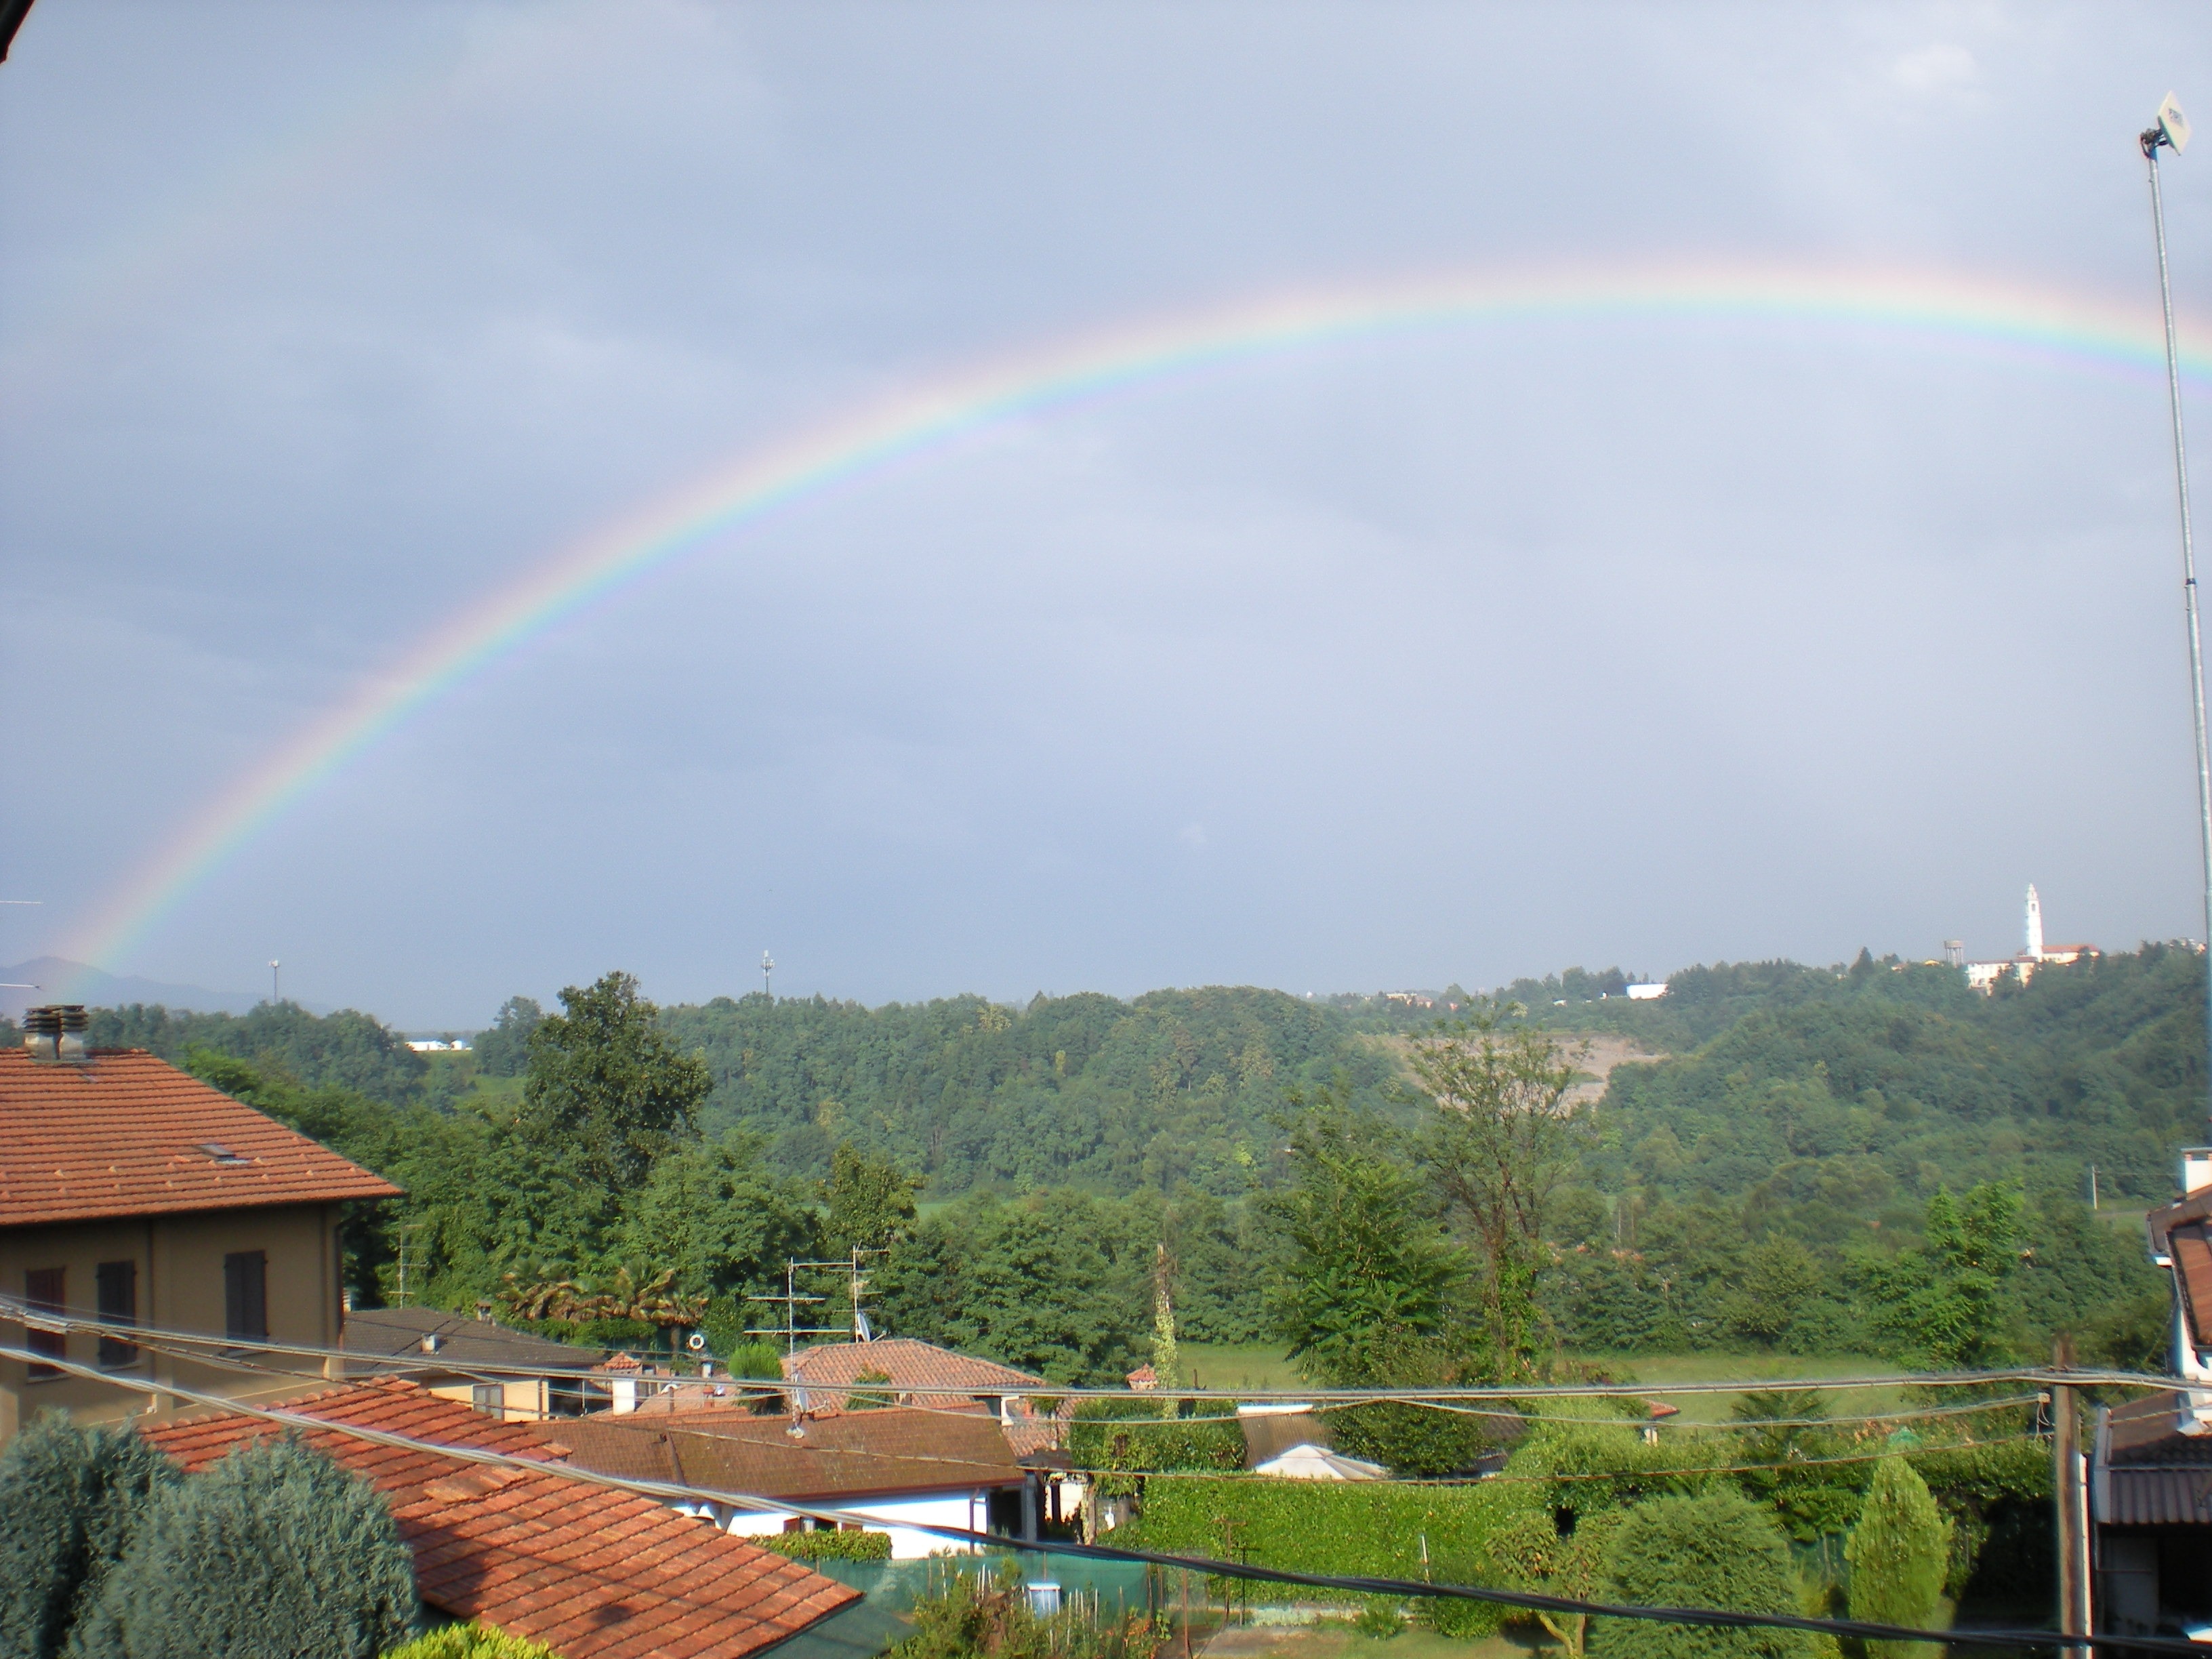
nature, sky, rainbow, colors, meteorological phenomenon, atmosphere of earth